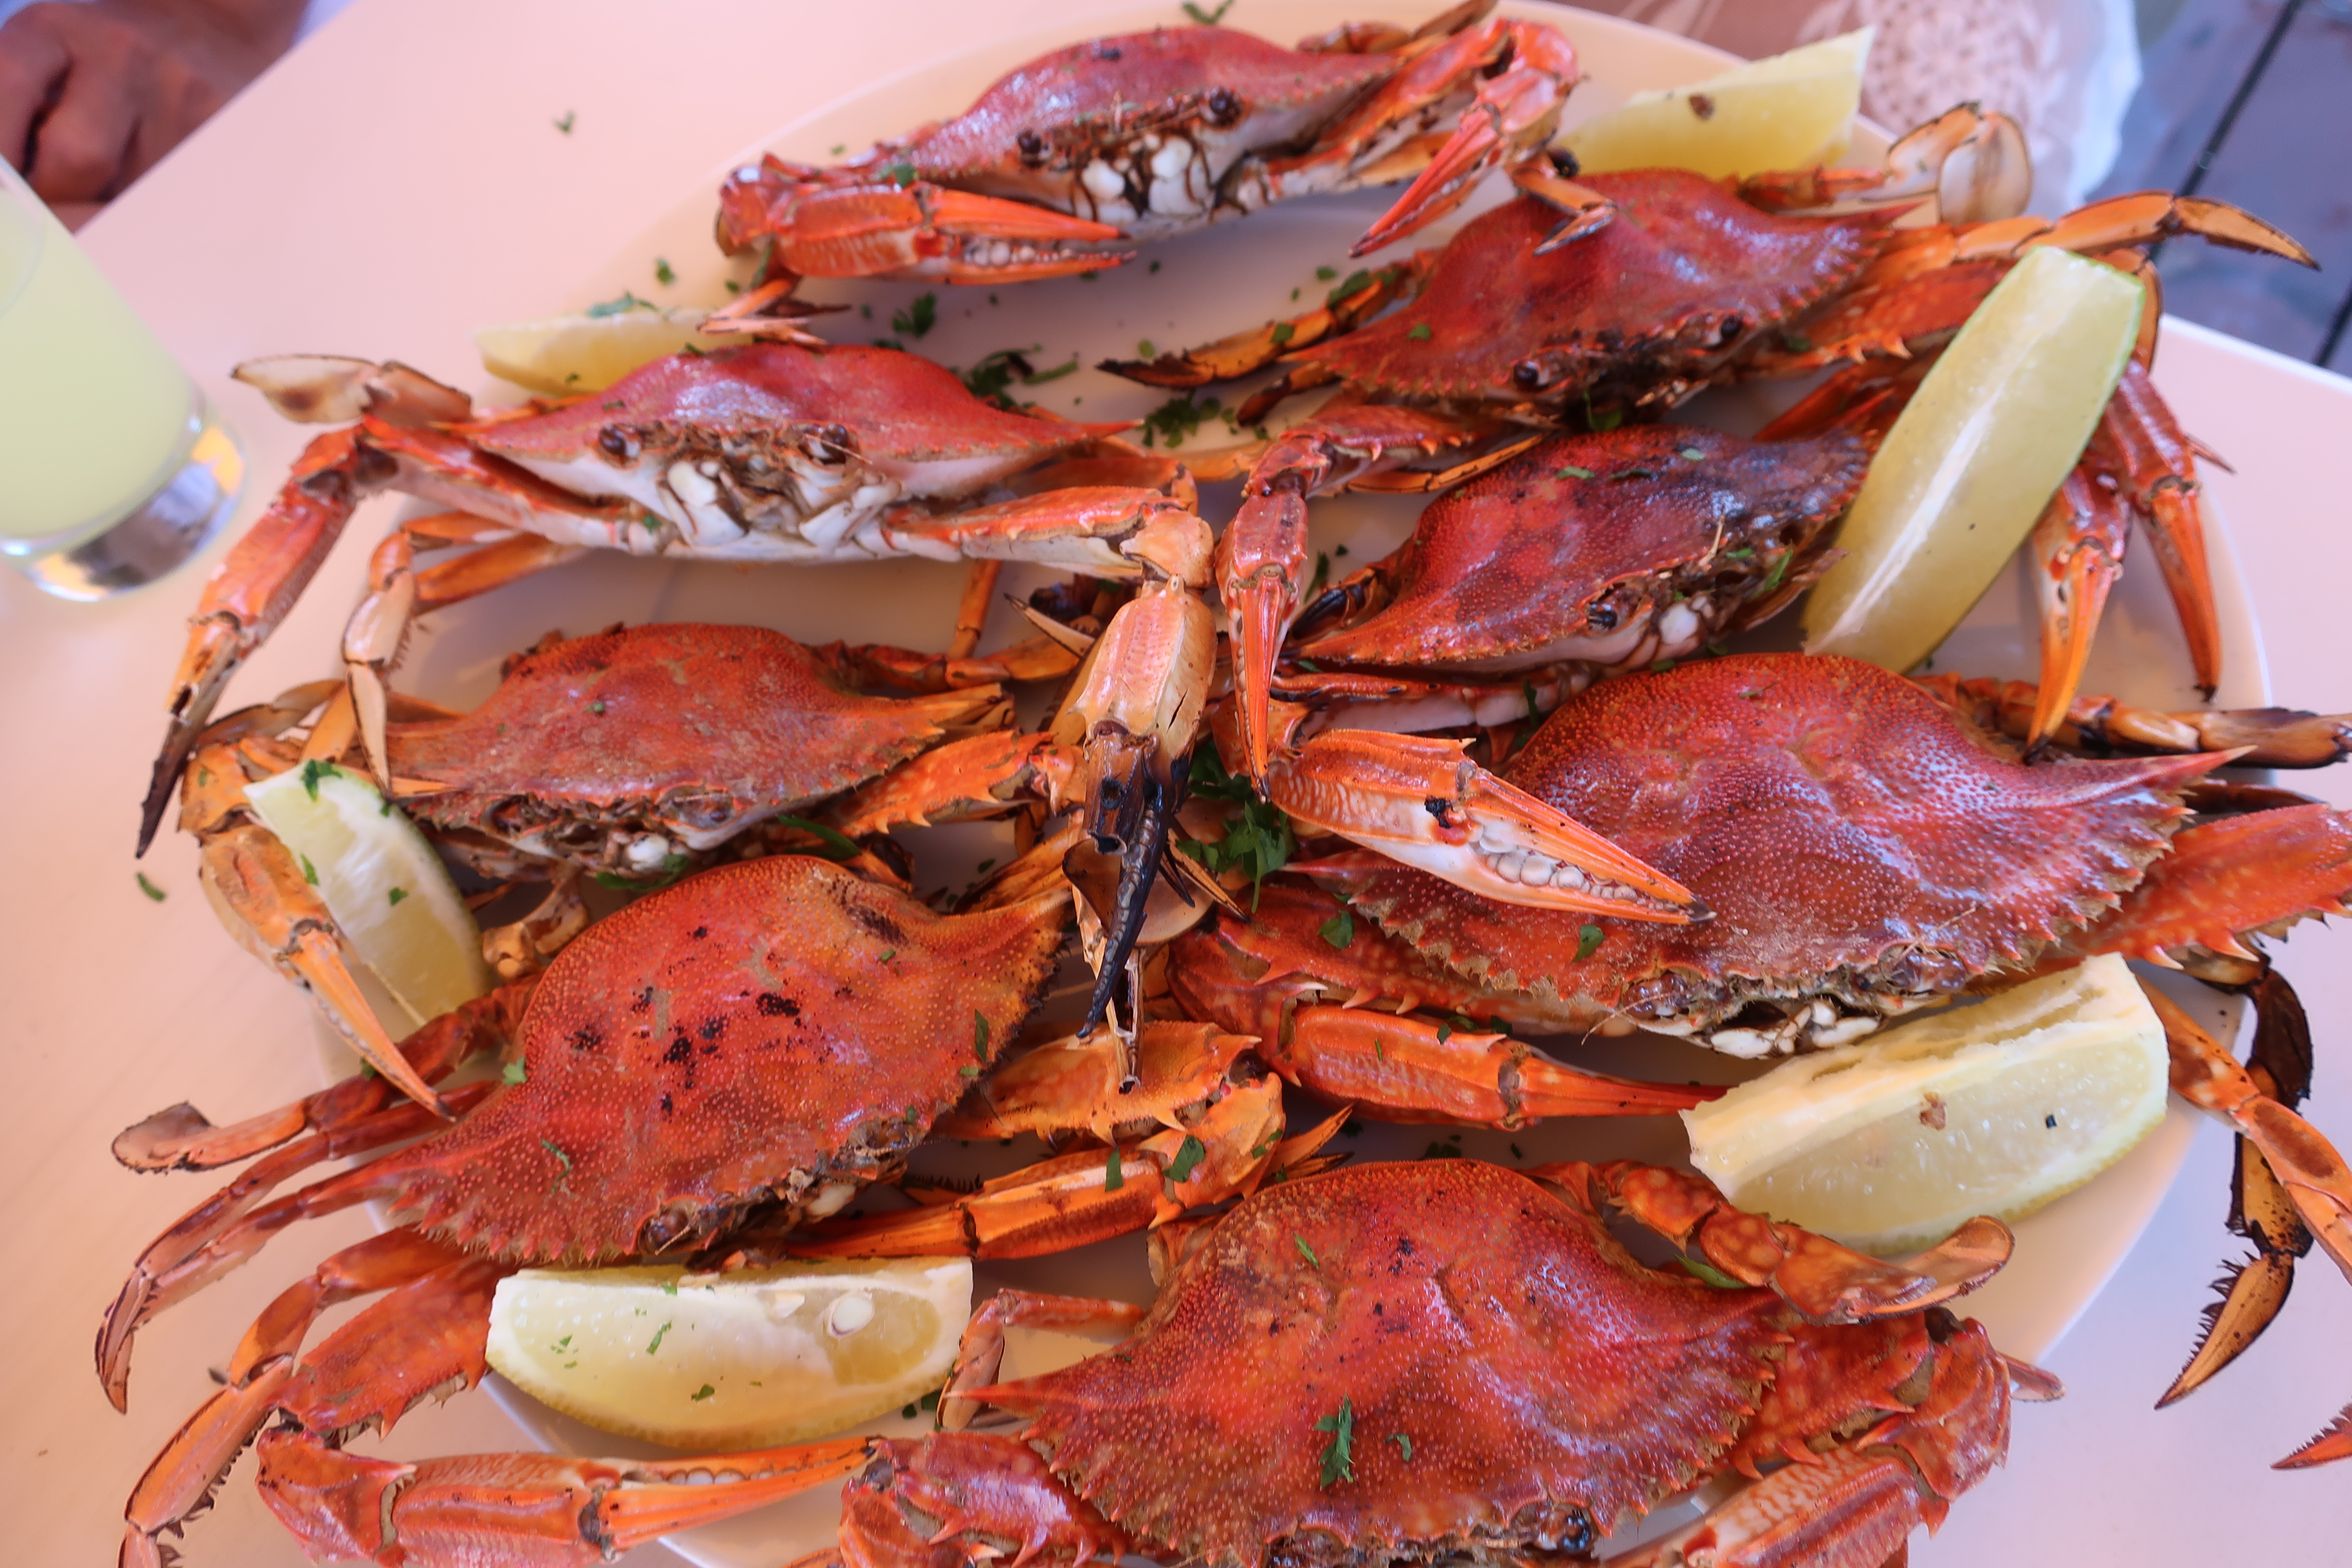
sunrise, seascape, horizon, sky, body of water, sea, sunset, nature, ocean, afterglow, coast, water, shore, wave, evening, morning, red sky in the morning, dusk, sun, calm, beach, wind wave, dawn, cloud, sound, reflection, sunlight, tide, coastal and ocean bay, landscape, headland, photography, tropics, vacations, rock, entrance, food, rock crab, crab, seafood, seafood boil, american lobster, dungeness crab, Cancridae, crab boil, dish, cajun food, crab meat, cuisine, decapoda, king crab, crustacean, soft shell crab, ingredient, delicacy, invertebrate, recipe, shanghai food, homarus, freshwater crab, lobster, shellfish, american food, portuguese food, spiny lobster, chesapeake blue crab, arthropod, spice, Singaporean cuisine, homarus gammarus, lunch, Cambodian food